AN/FPS-27

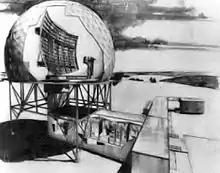
Westinghouse AN/FPS-27 Radar

The AN/FPS-27 Radar was a long-range early warning radar used by the United States Air Force Air Defense Command.